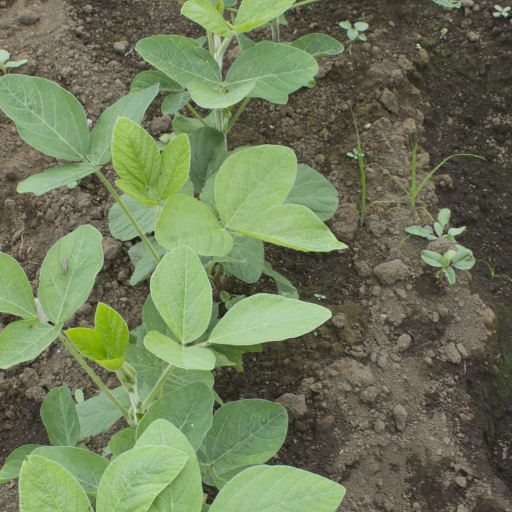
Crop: soybean